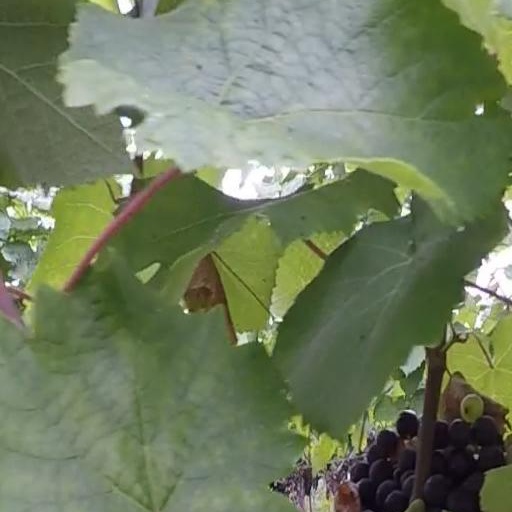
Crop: grape